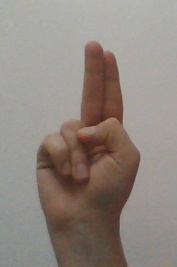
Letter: taa